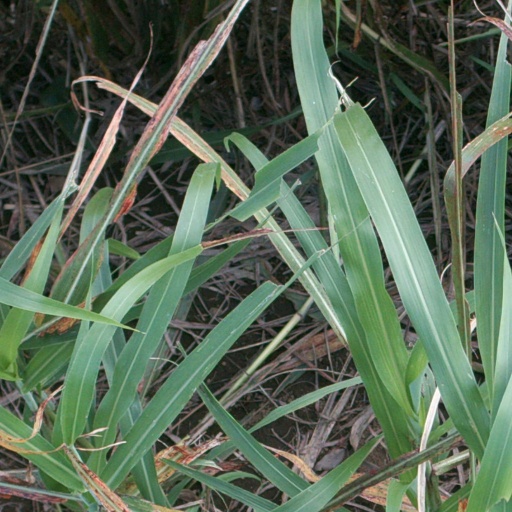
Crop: sorghum